Windows on the World (novel)

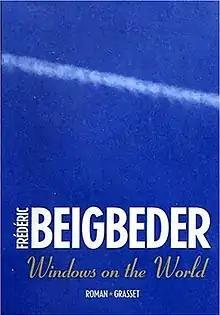
First edition (publ. Grasset)

Windows on the World is a novel written by Frédéric Beigbeder, and was first published in France in 2003, depicting the last moment of fictional victims in the Windows on the World restaurant atop the World Trade Center’s North Tower on the morning of the September 11 attacks in 2001. An English translation of the novel by Frank Wynne was released on March 30, 2005 by Miramax Books.